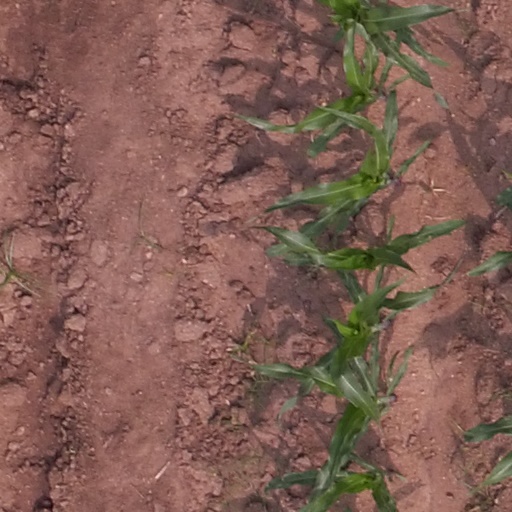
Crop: maize; corn